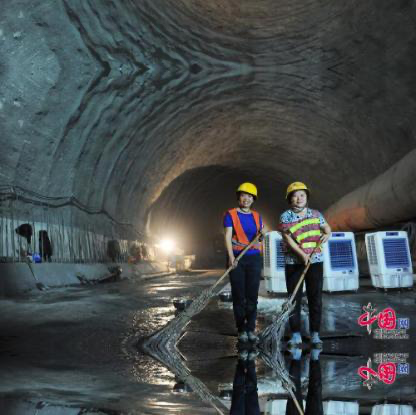
Objects in the image:
label: helmet
label: helmet